Henry Macandrew

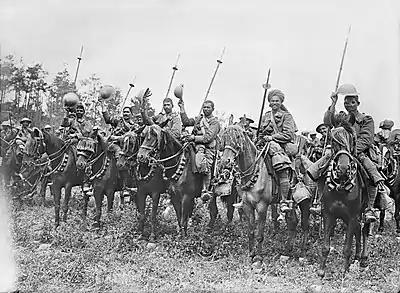
Indian cavalrymen sit on their horses in a line, holding lances and waving their helmets

Macandrew participated in the Battle of the Somme in July; his division was tasked by Fourth Army to advance through any gaps created by its advance beginning on 1 July. Little occurred for the cavalry in the next two weeks, before a push from Fourth Army on 14 July opened a route for the strategically important High Wood to be taken. In mid-morning, Macandrew took his division forward to capture High Wood, but the ground was too slippery and Macandrew fell twice during the advance. It was called off and infantry were brought in to make the attack instead.